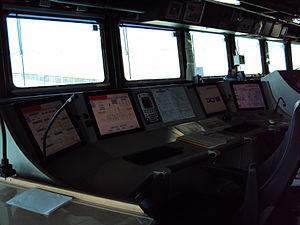
La frégate Chevalier Paul est une frégate de défense aérienne, navire-jumeau du Forbin, de la classe Horizon de la Marine nationale. Son numéro de coque est D621.
La frégate Forbin est une frégate de défense aérienne, navire-jumeau du Chevalier Paul de la classe Horizon de la Marine nationale. Ce type de navire a pour principale mission l'escorte et la protection d'un groupe aéronaval constitué autour d'un porte-avions, généralement le Charles-de-Gaulle de la marine nationale ou l'un des porte-avions de l'US Navy ou d'une opération amphibie menée par des bâtiments de projection et de commandement. Sa spécialité est le contrôle de la circulation aérienne en zone de guerre mais il peut également intervenir dans un contexte de crise, en protection de navires peu ou pas armés. Les frégates Horizon telles que le Forbin sont les plus puissants bâtiments de surface que la France ait jamais construits. Son indicatif visuel est D620. Elle est en service depuis la fin de l'année 2008.